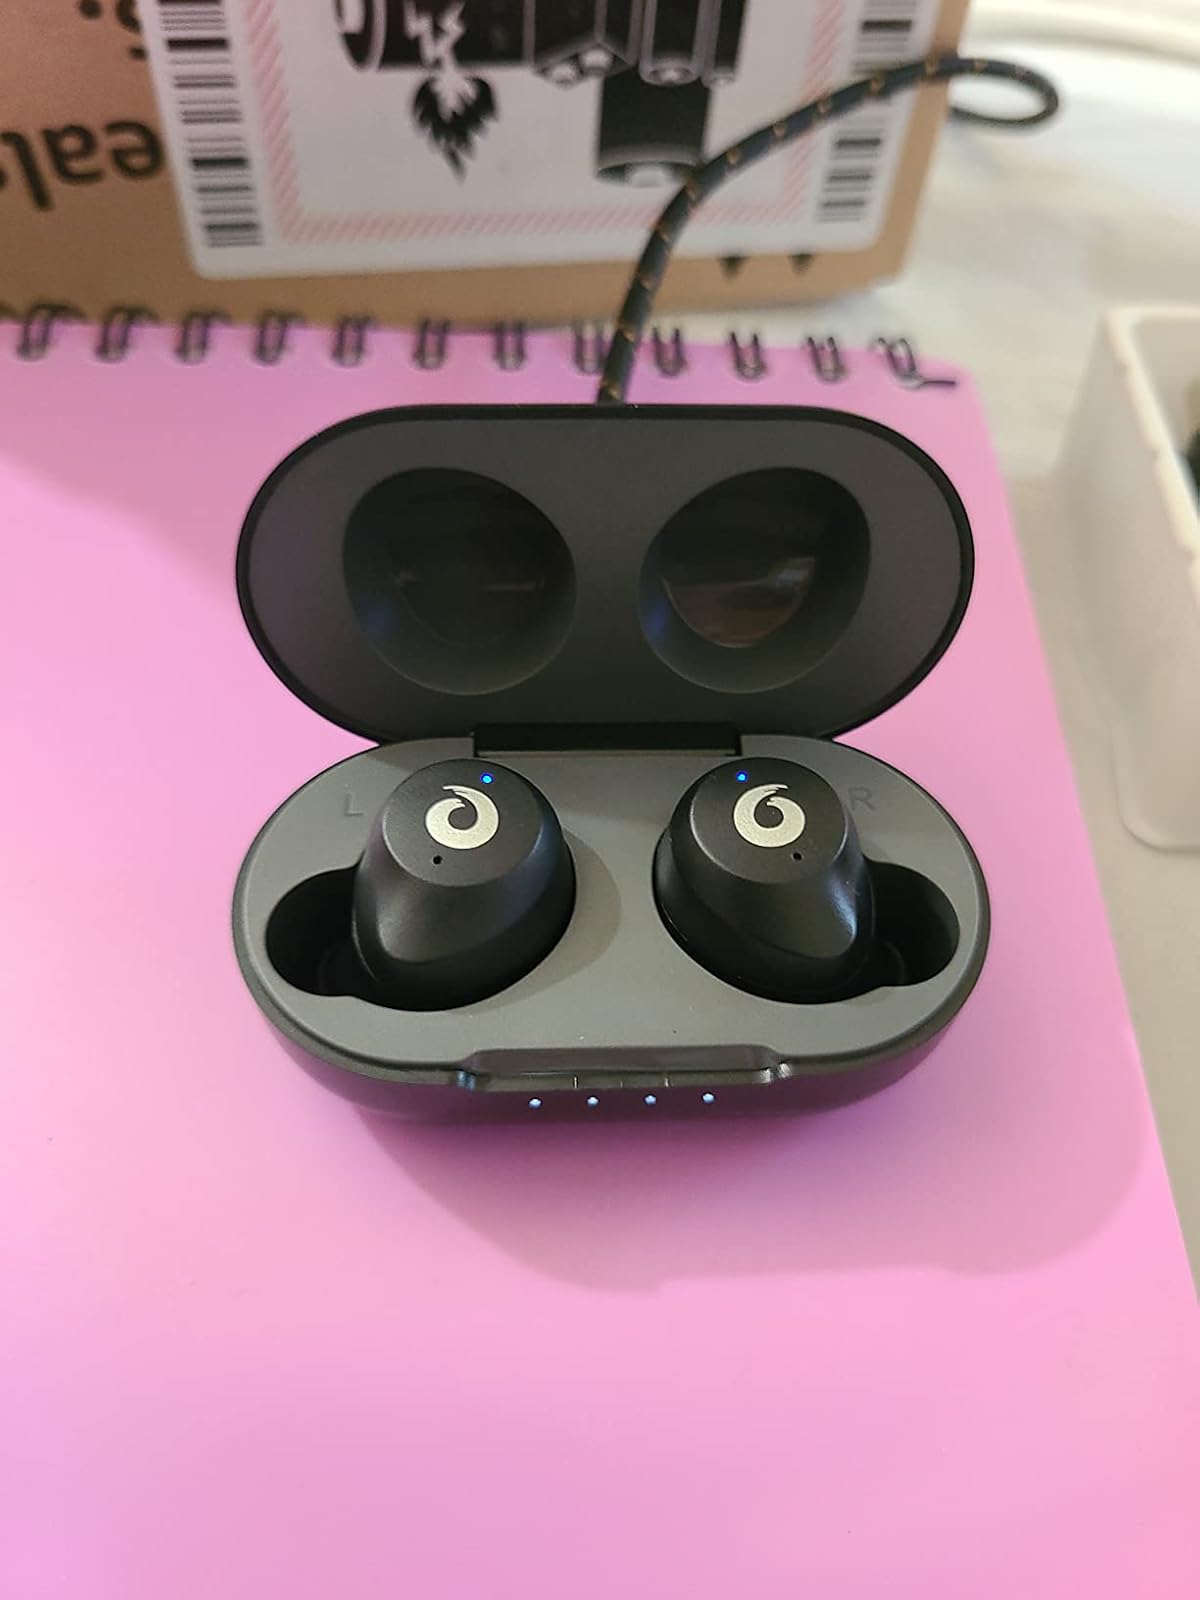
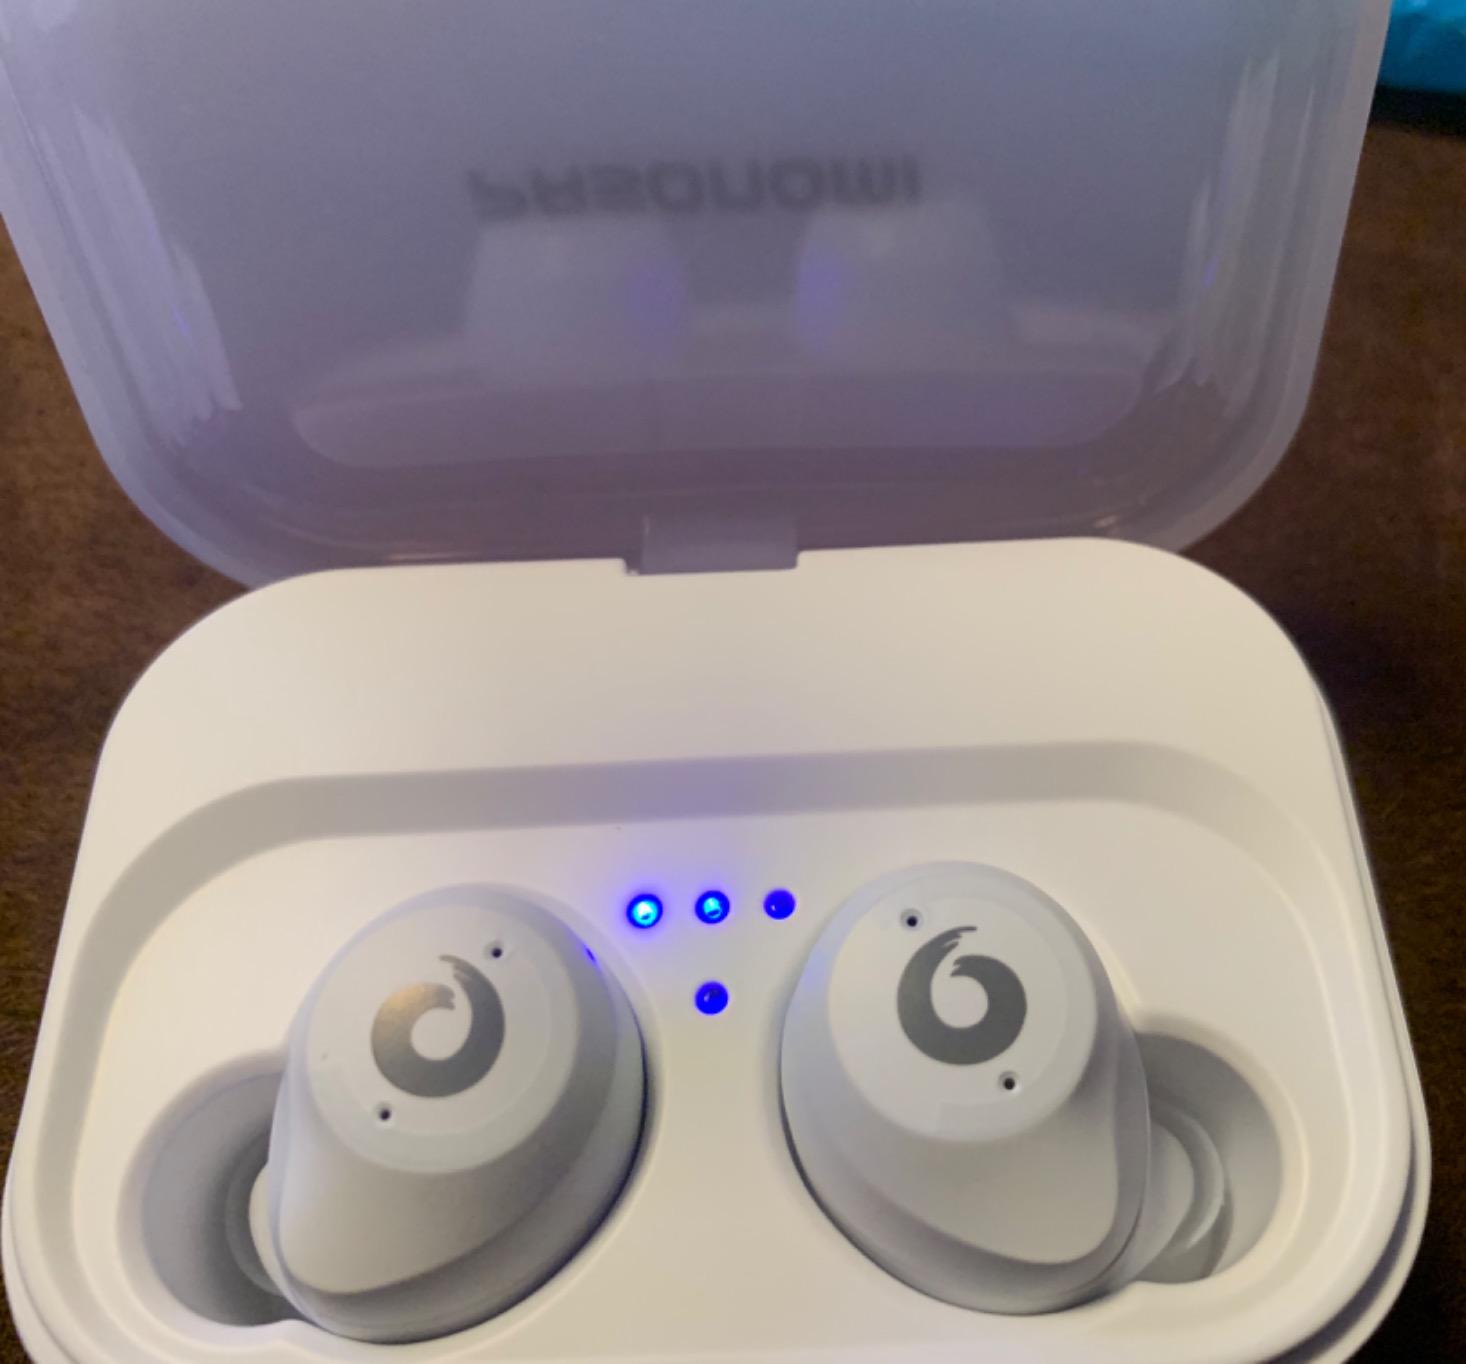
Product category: earbuds
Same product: no